Rafael Sánchez Ferlosio

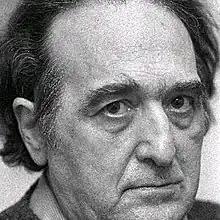
Rafael Sánchez Ferlosio

Rafael Sánchez Ferlosio (4 December 1927 – 1 April 2019) was a Spanish writer. In 2004 he was awarded the Premio Cervantes for his literary oeuvre.